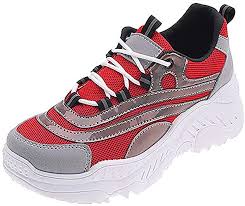
Waste category: shoes